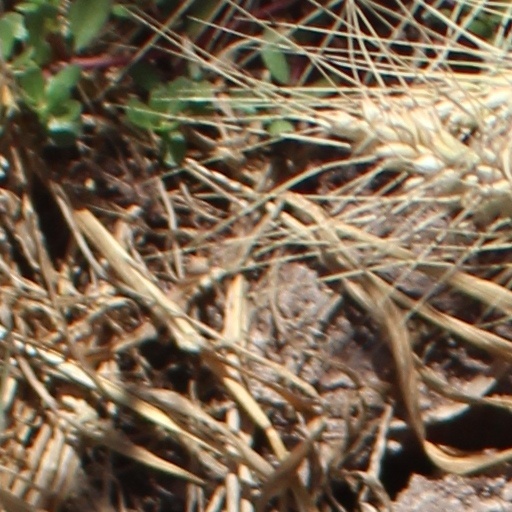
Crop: wheat